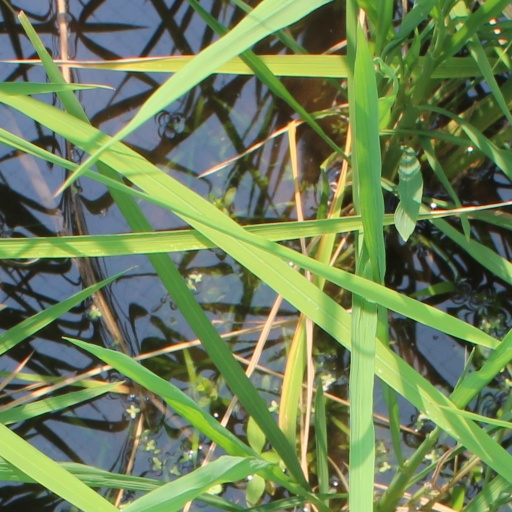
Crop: rice